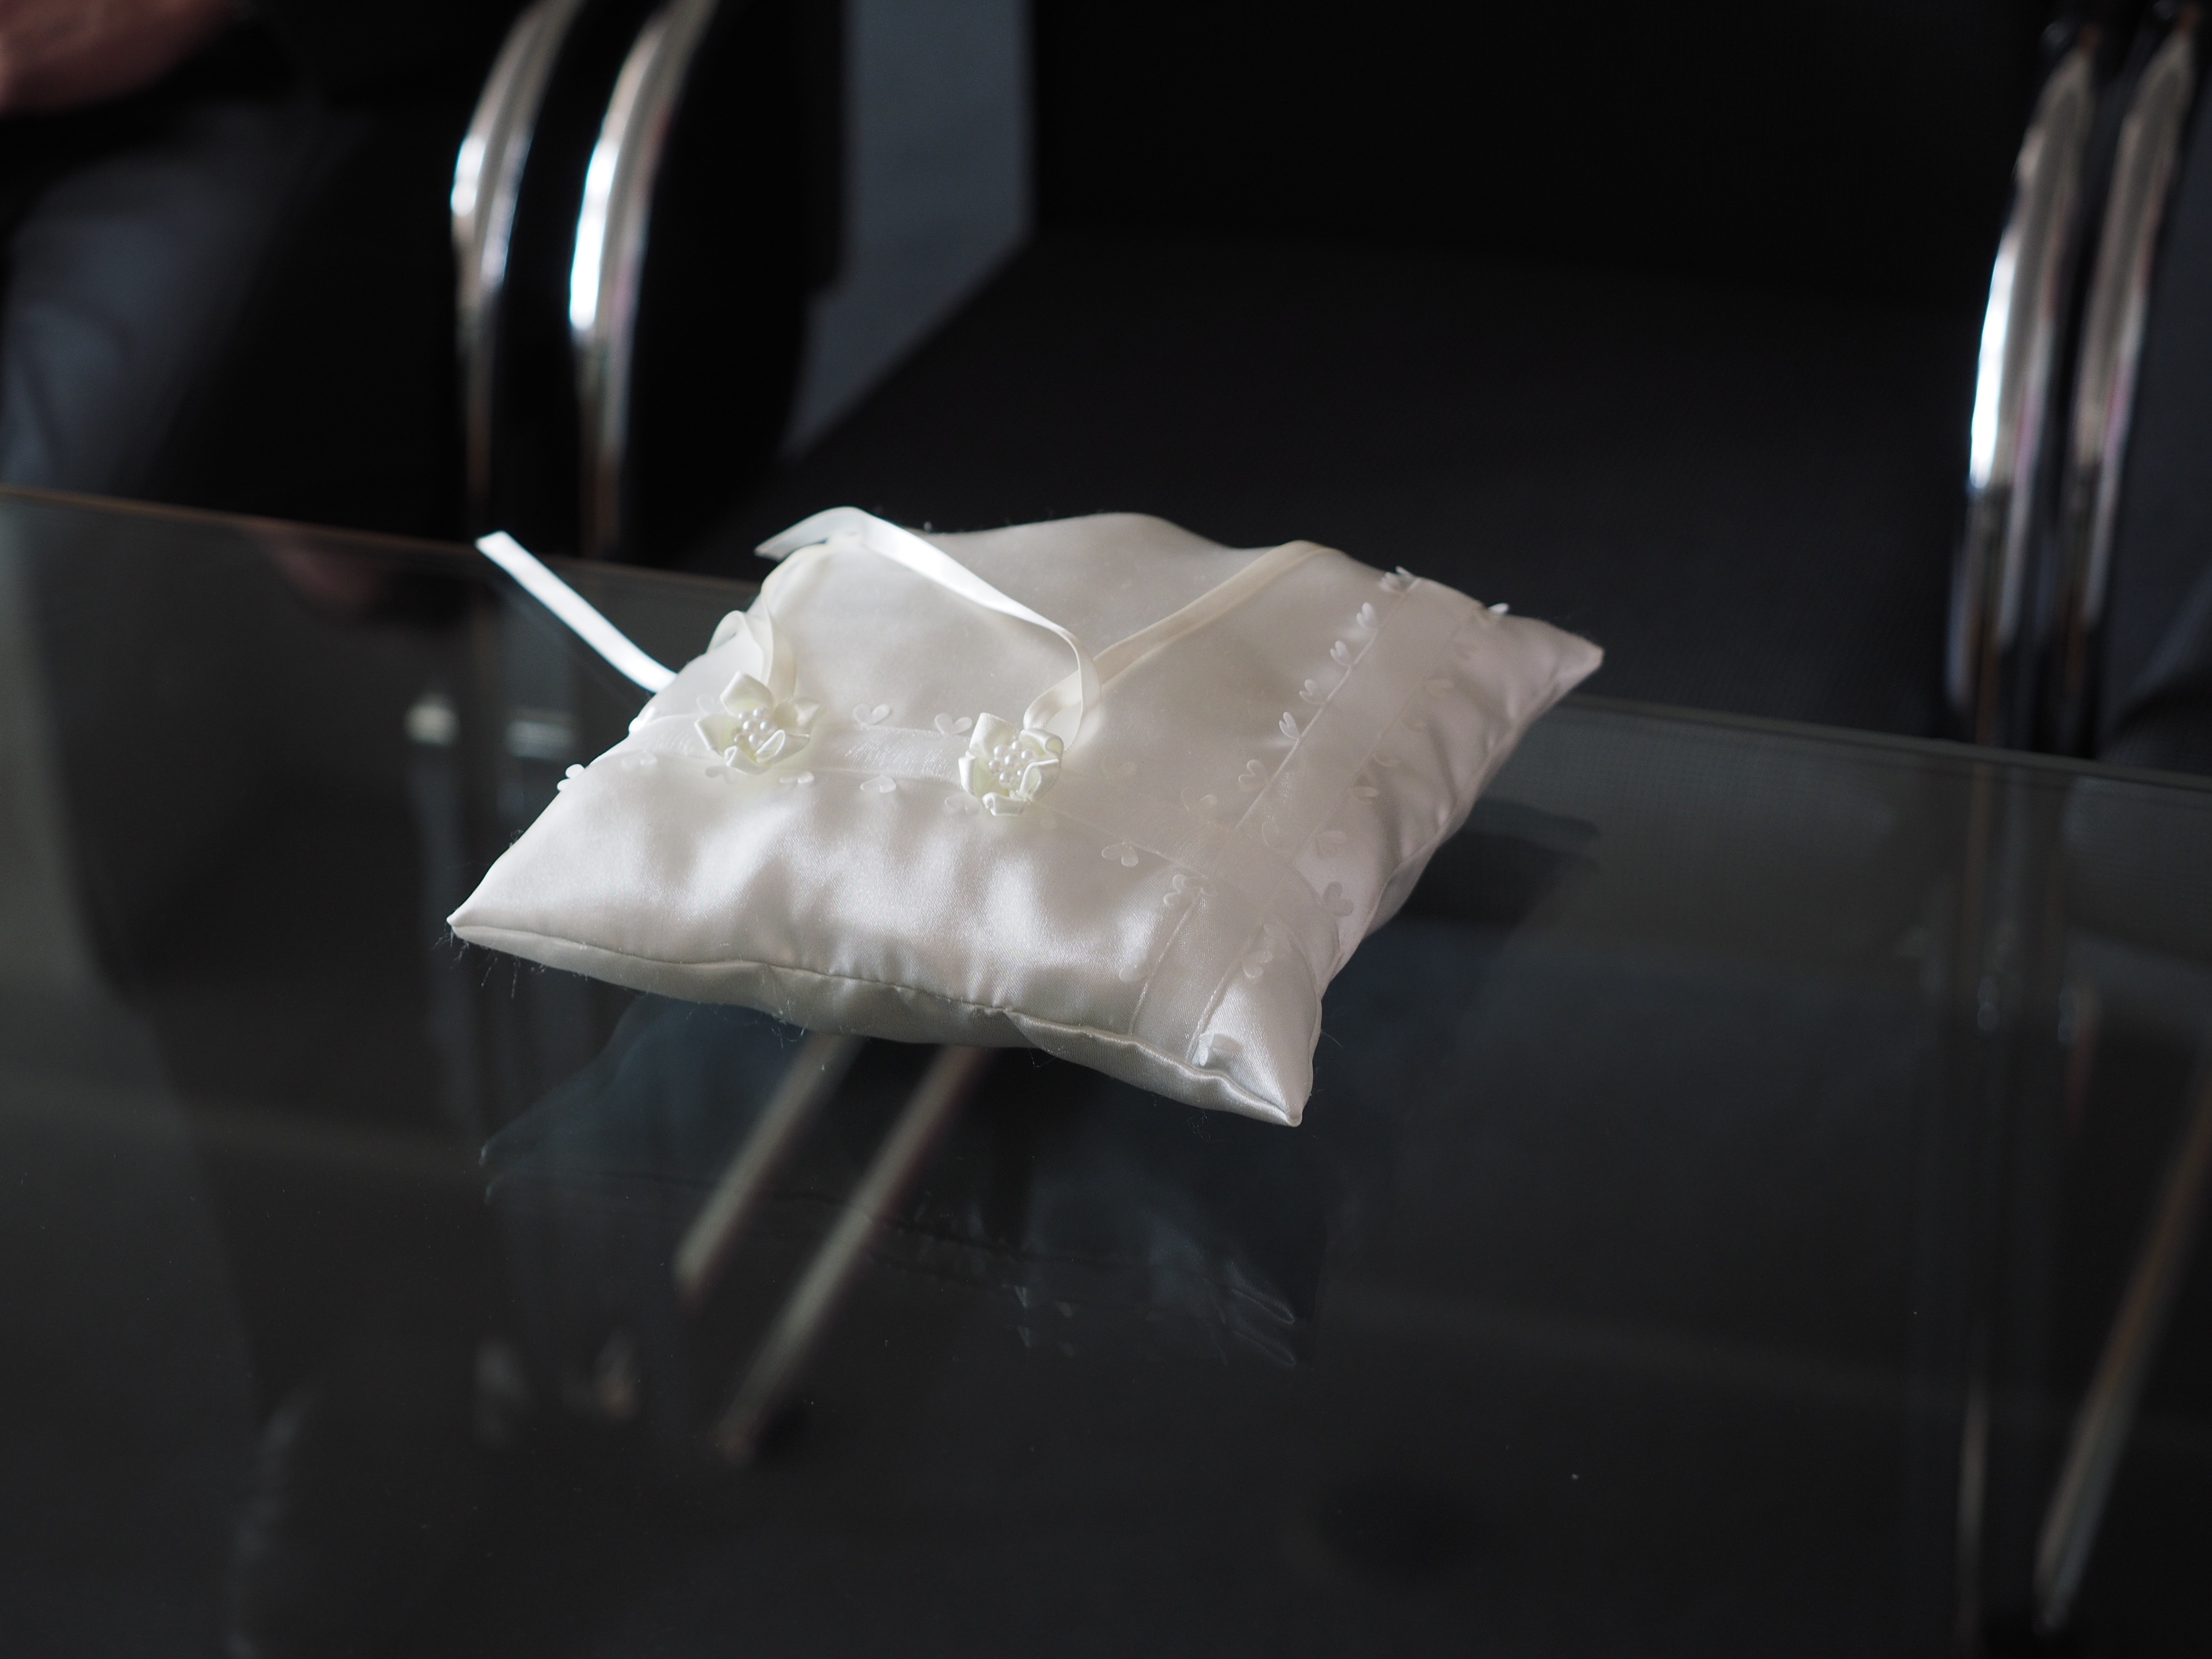
white, glass, decoration, shine, church, black, pillow, lighting, wedding, material, deco, silver, beautiful, crystal, beads, noble, satin, marry, embroidered, wedding decoration, registry office, ring pillow, ceremony pillows, wedding ring cushions